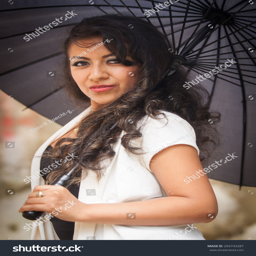
young attractive lady walking with black umbrella in the rain